Chora, Messenia

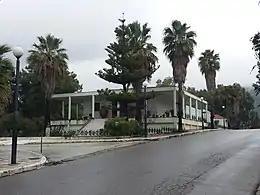
The archeological museum

Chora is associated with Ancient Pylos, one of the most important Mycenaean kingdoms, that took part in the Trojan War, with Nestor as its king. Ruins of the Palace of Nestor have been discovered 3 kilometers away from the town. It is the best preserved Mycenaean palace and one of the most important archeological sites in Greece. Excavations executed by Carl Blegen led to the discovery of the complex between 1932 and 1952. It is thought to have been a two-storey building with store rooms, workshops, baths, light wells, reception rooms and a sewage system. The building was in use until 1200 BC, when it was destroyed due to a fire. The archeological site was closed for renovation and has reopened since 2016. Tourists can admire the foundations of the building, together with the Throne Room and main storage areas.